Demyelinating disease

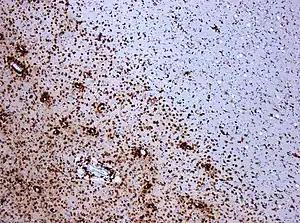
Photomicrograph of a demyelinating MS-lesion: Immunohistochemical staining for CD68 highlights numerous macrophages (brown). Original magnification 10×.

A demyelinating disease refers to any disease affecting the nervous system where the myelin sheath surrounding neurons is damaged. This damage disrupts the transmission of signals through the affected nerves, resulting in a decrease in their conduction ability. Consequently, this reduction in conduction can lead to deficiencies in sensation, movement, cognition, or other functions depending on the nerves affected.